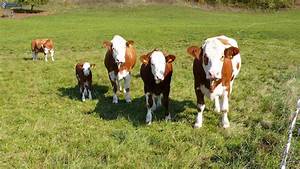
Label: cow